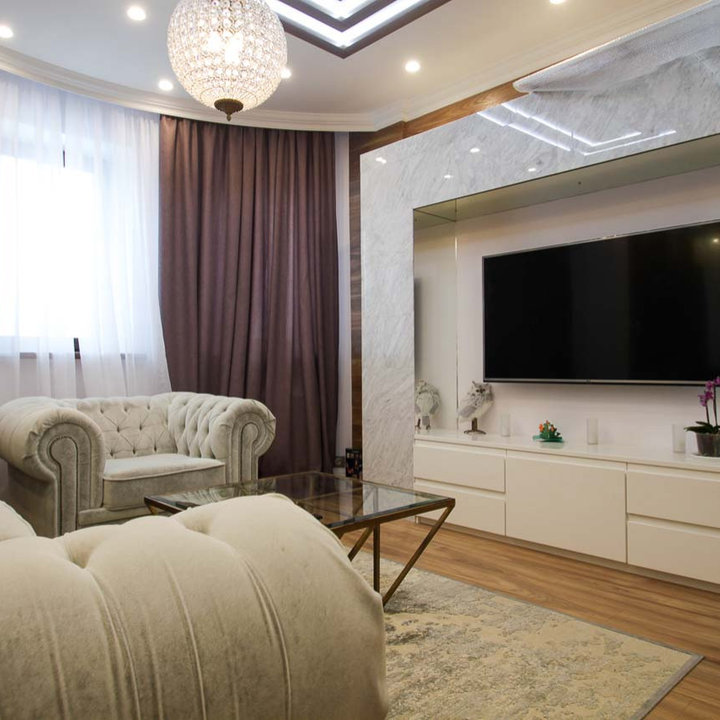
Style: ArtDeco